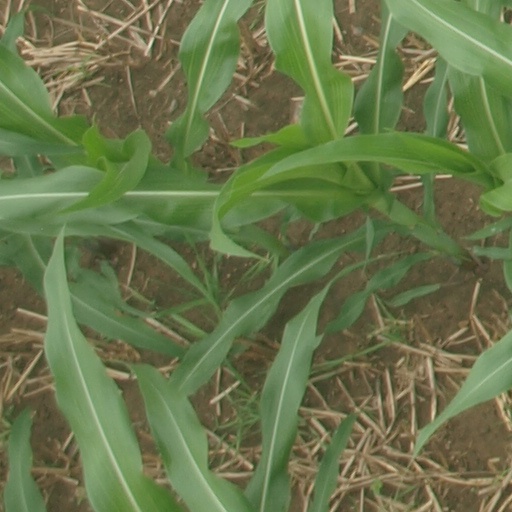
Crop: maize; corn